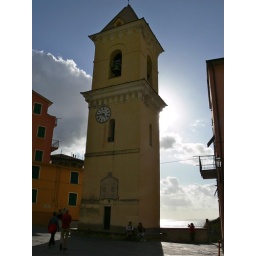
clock tower in manarola